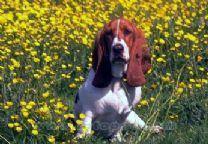
English_foxhound